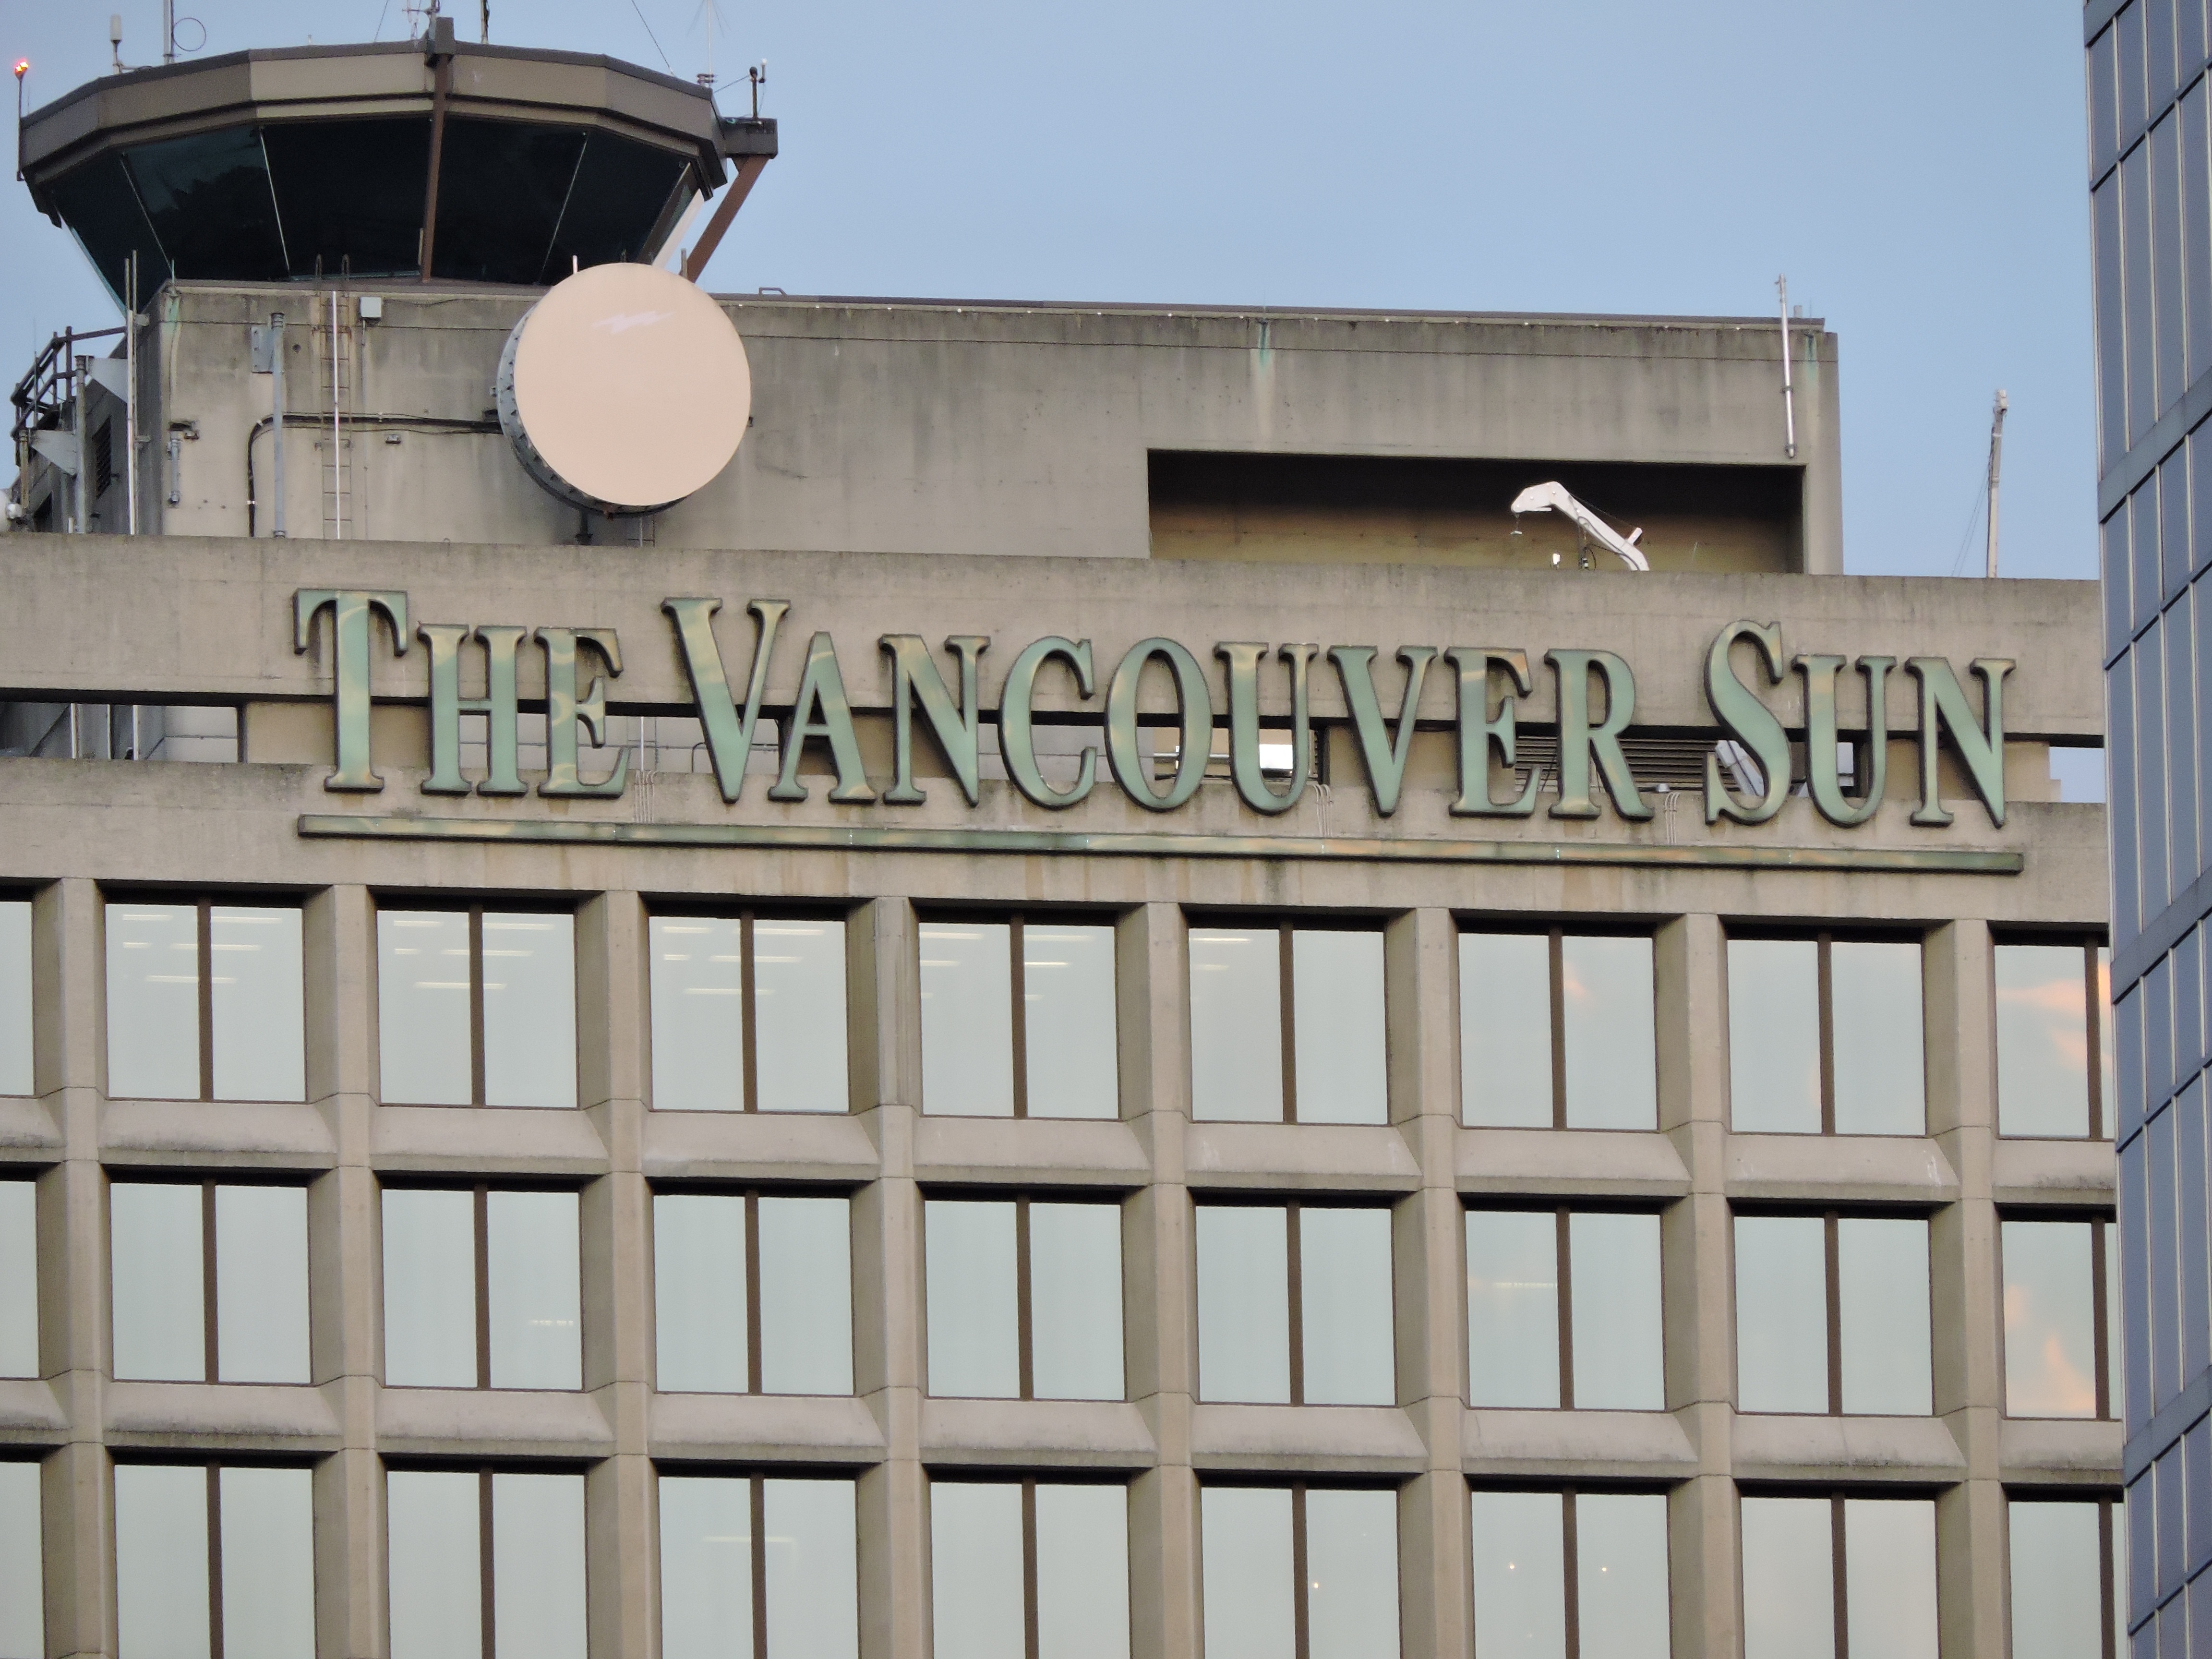
window, building, city, wall, downtown, vancouver, facade, property, luxury, canada, british columbia